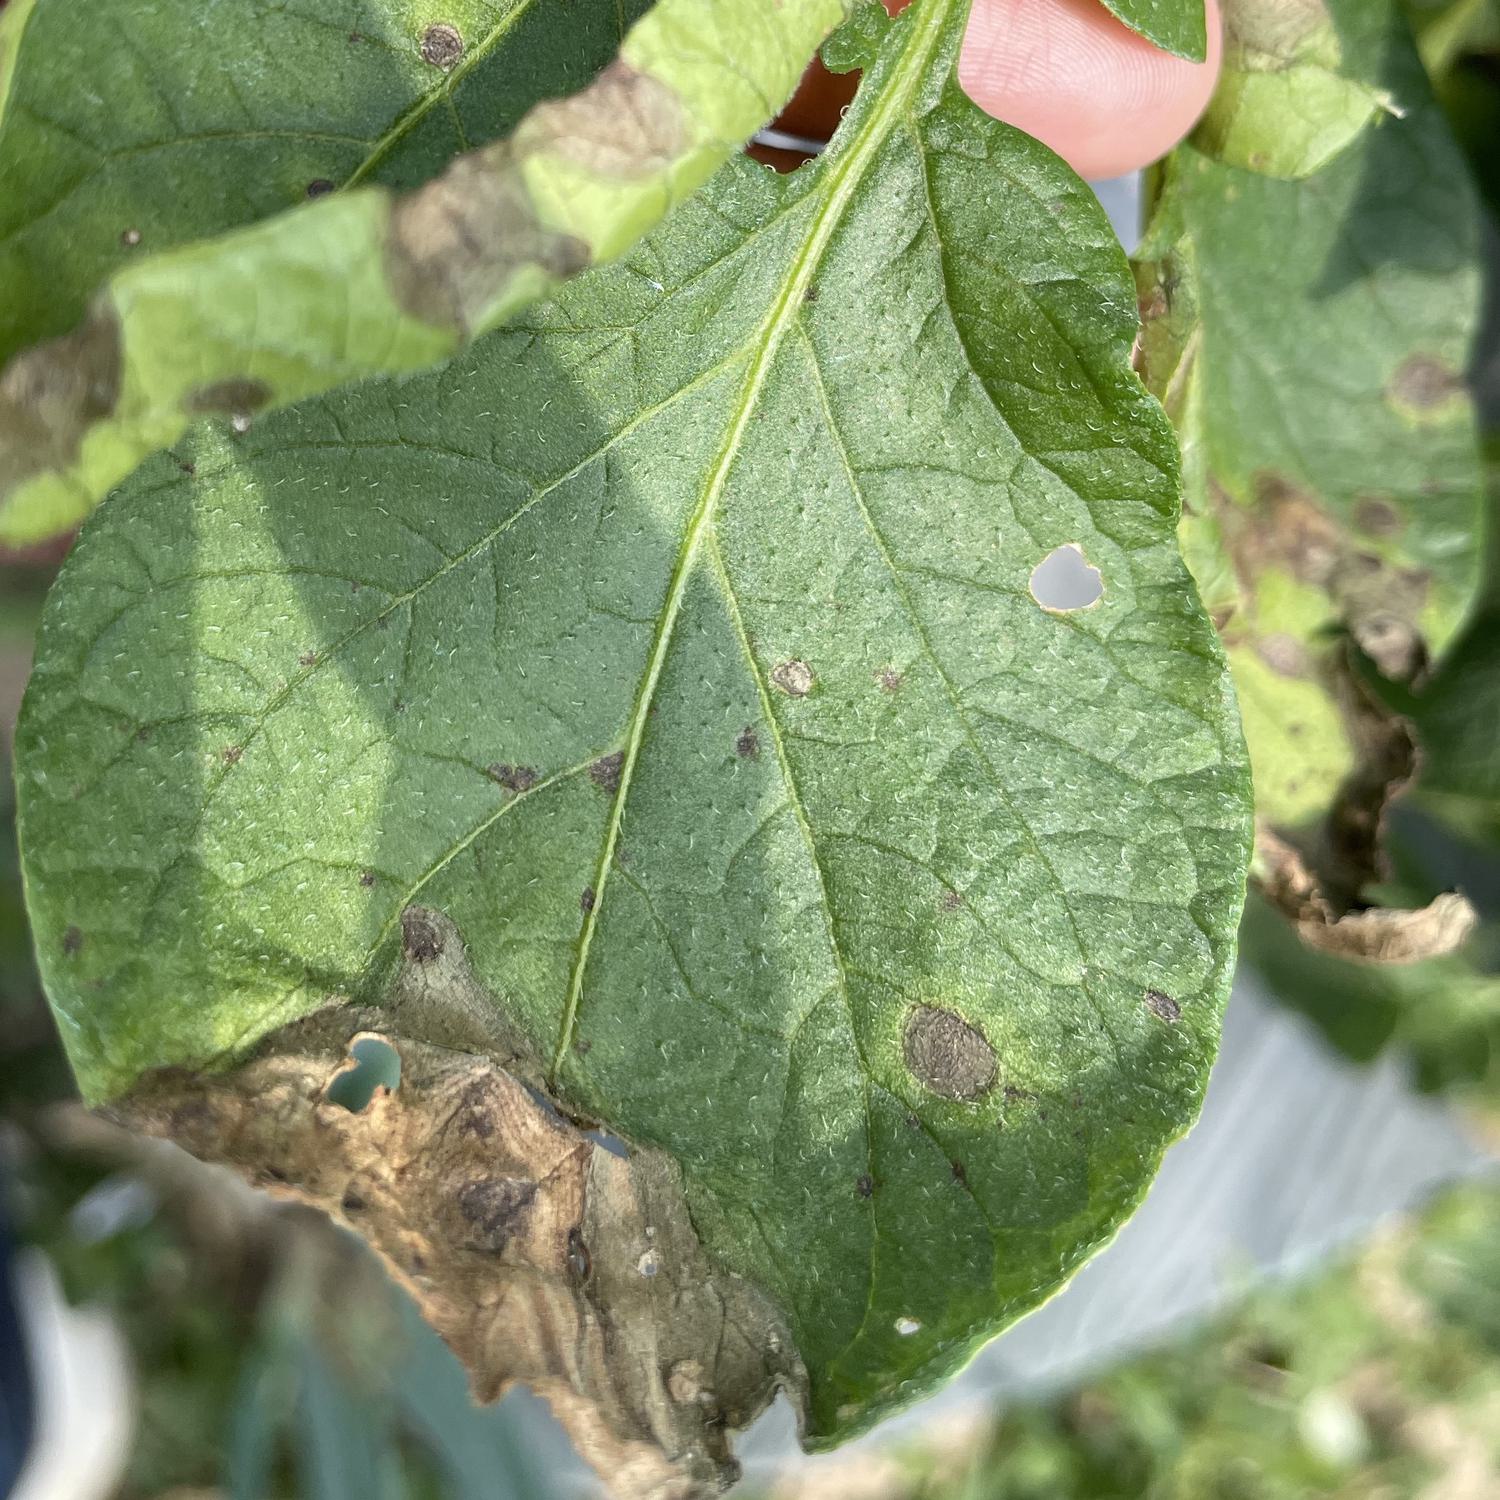
Label: Fungi